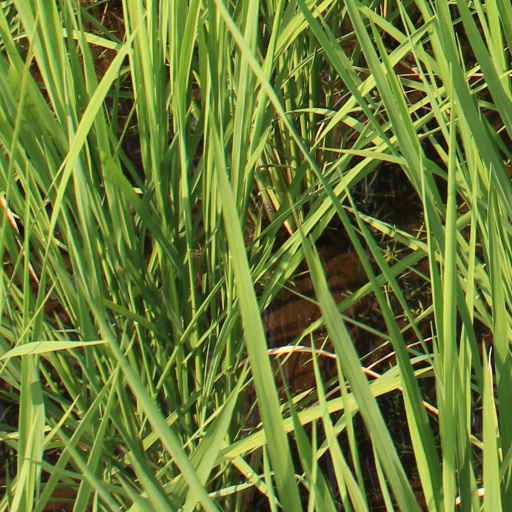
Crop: rice